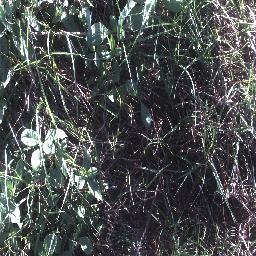
Label: negative